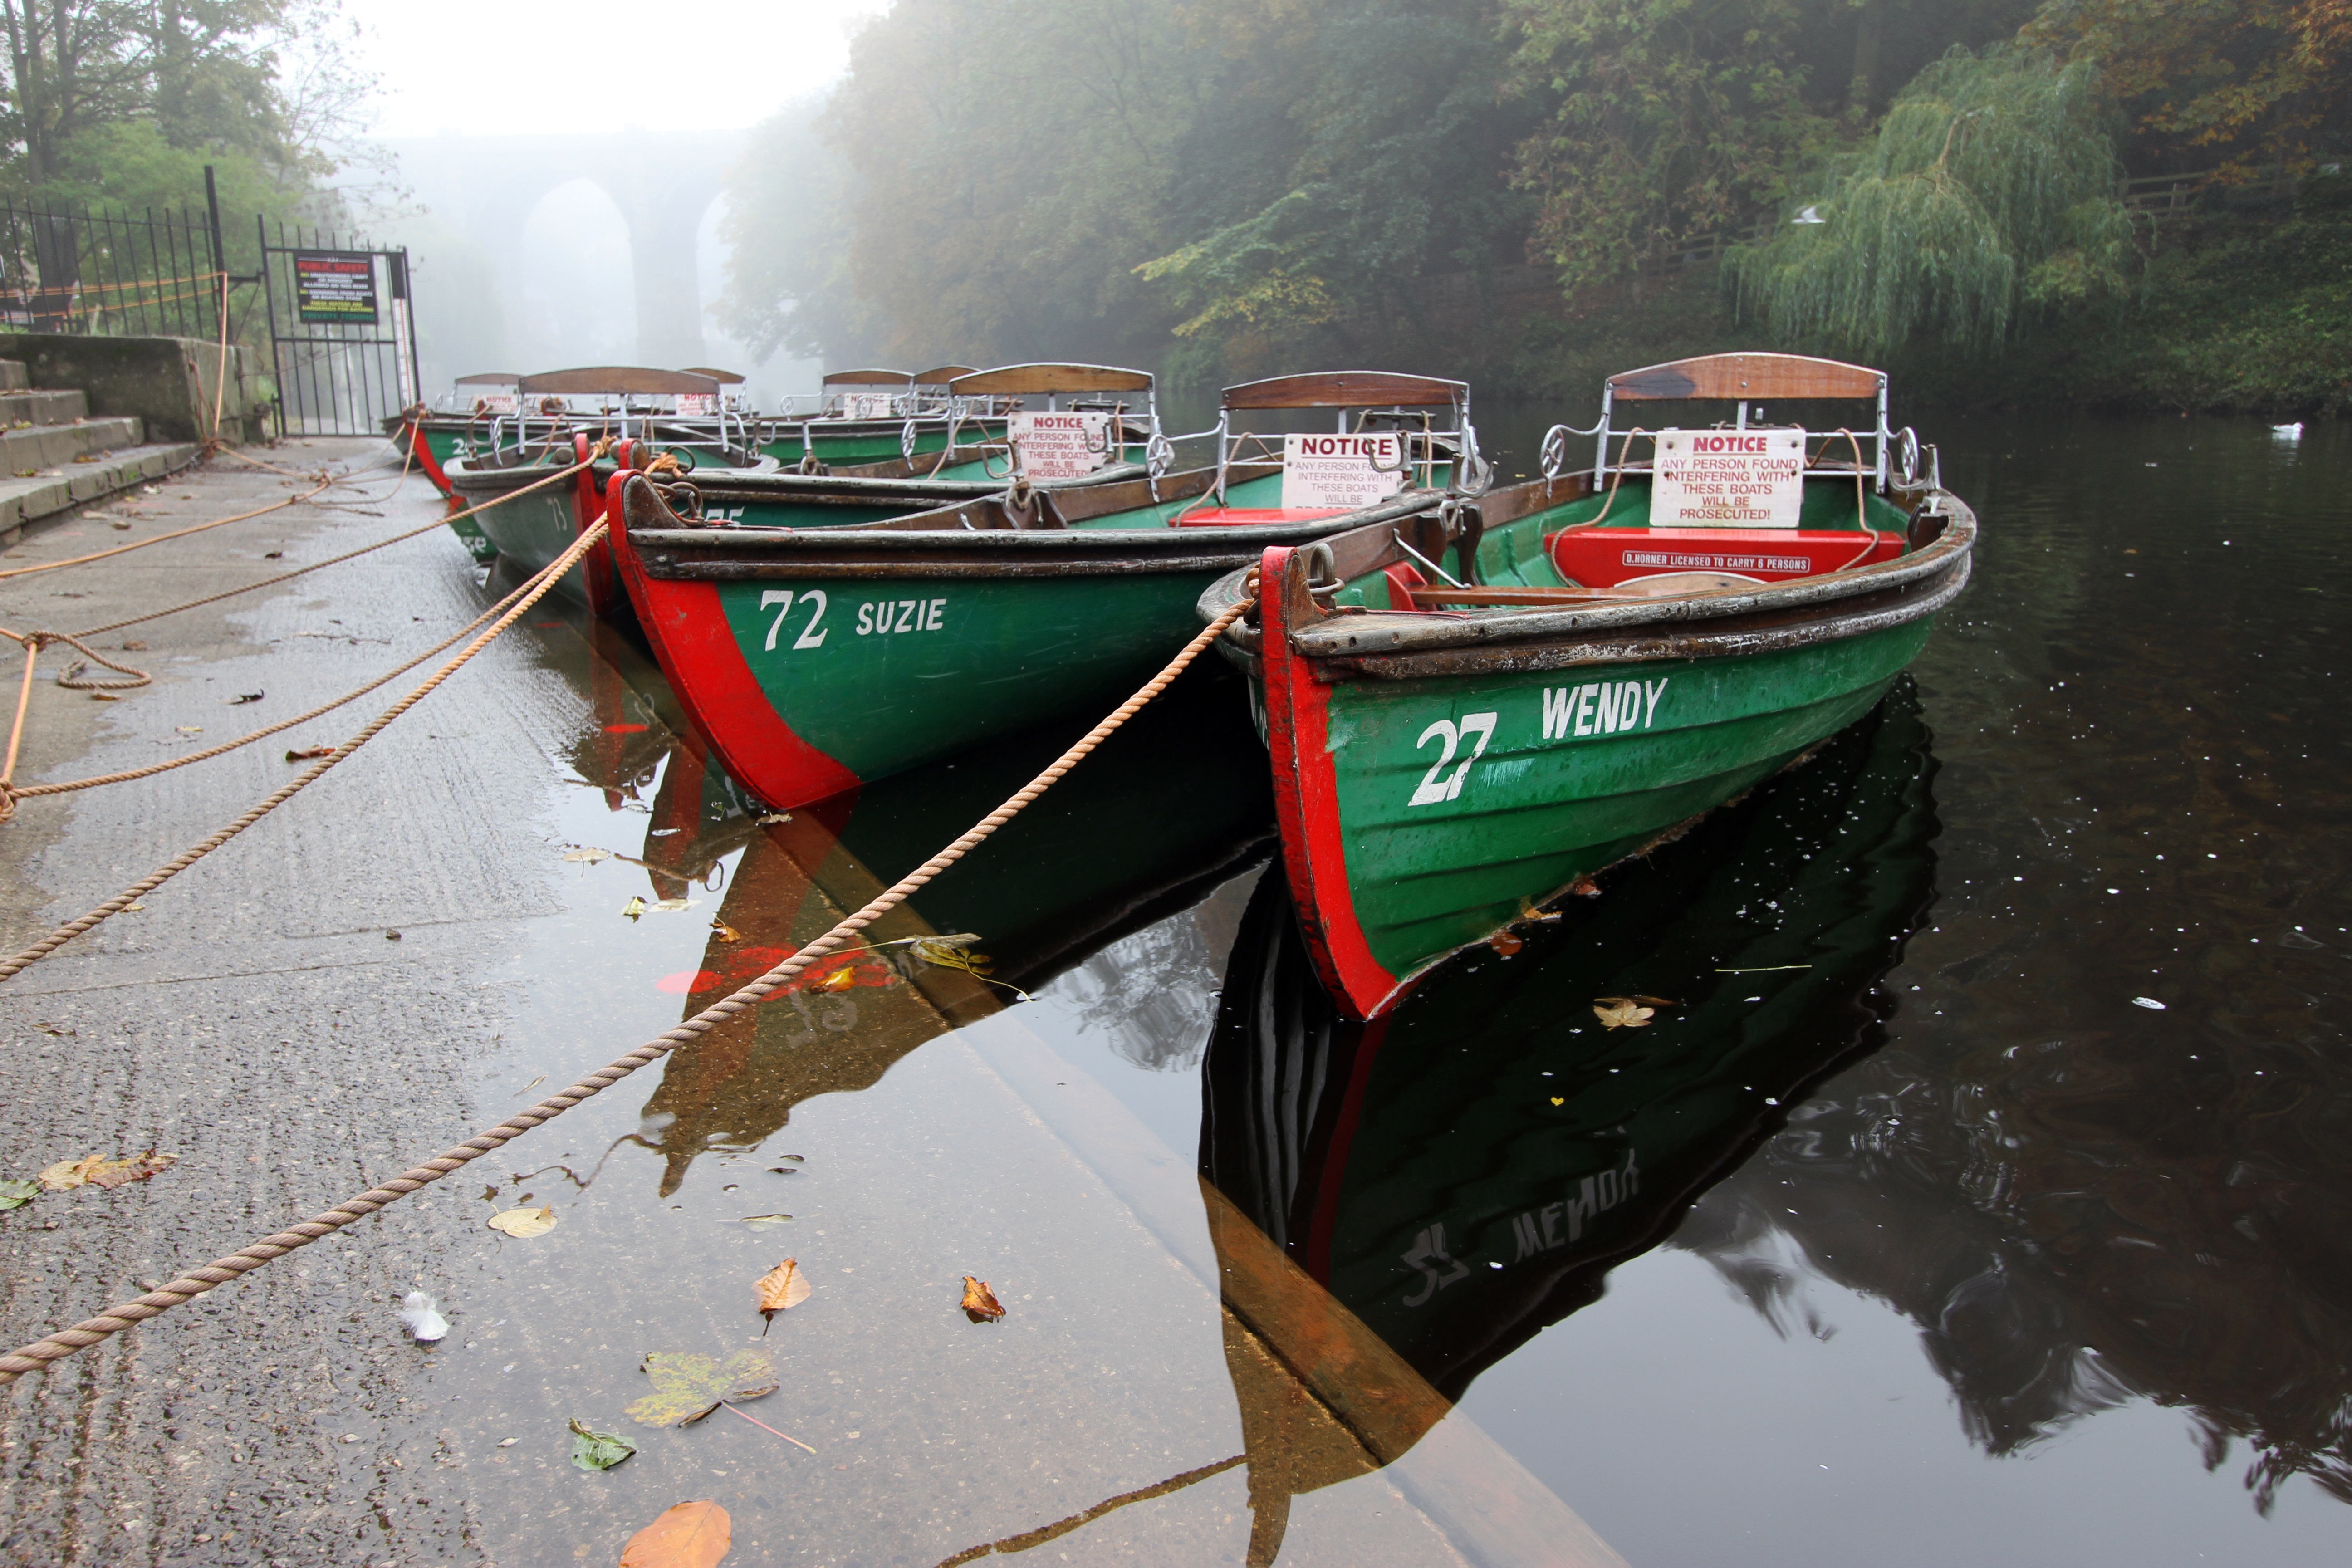
sea, water, mist, boat, river, reflection, vehicle, waterway, watercraft, rowing, knaresborough, fishing vessel, watercraft rowing